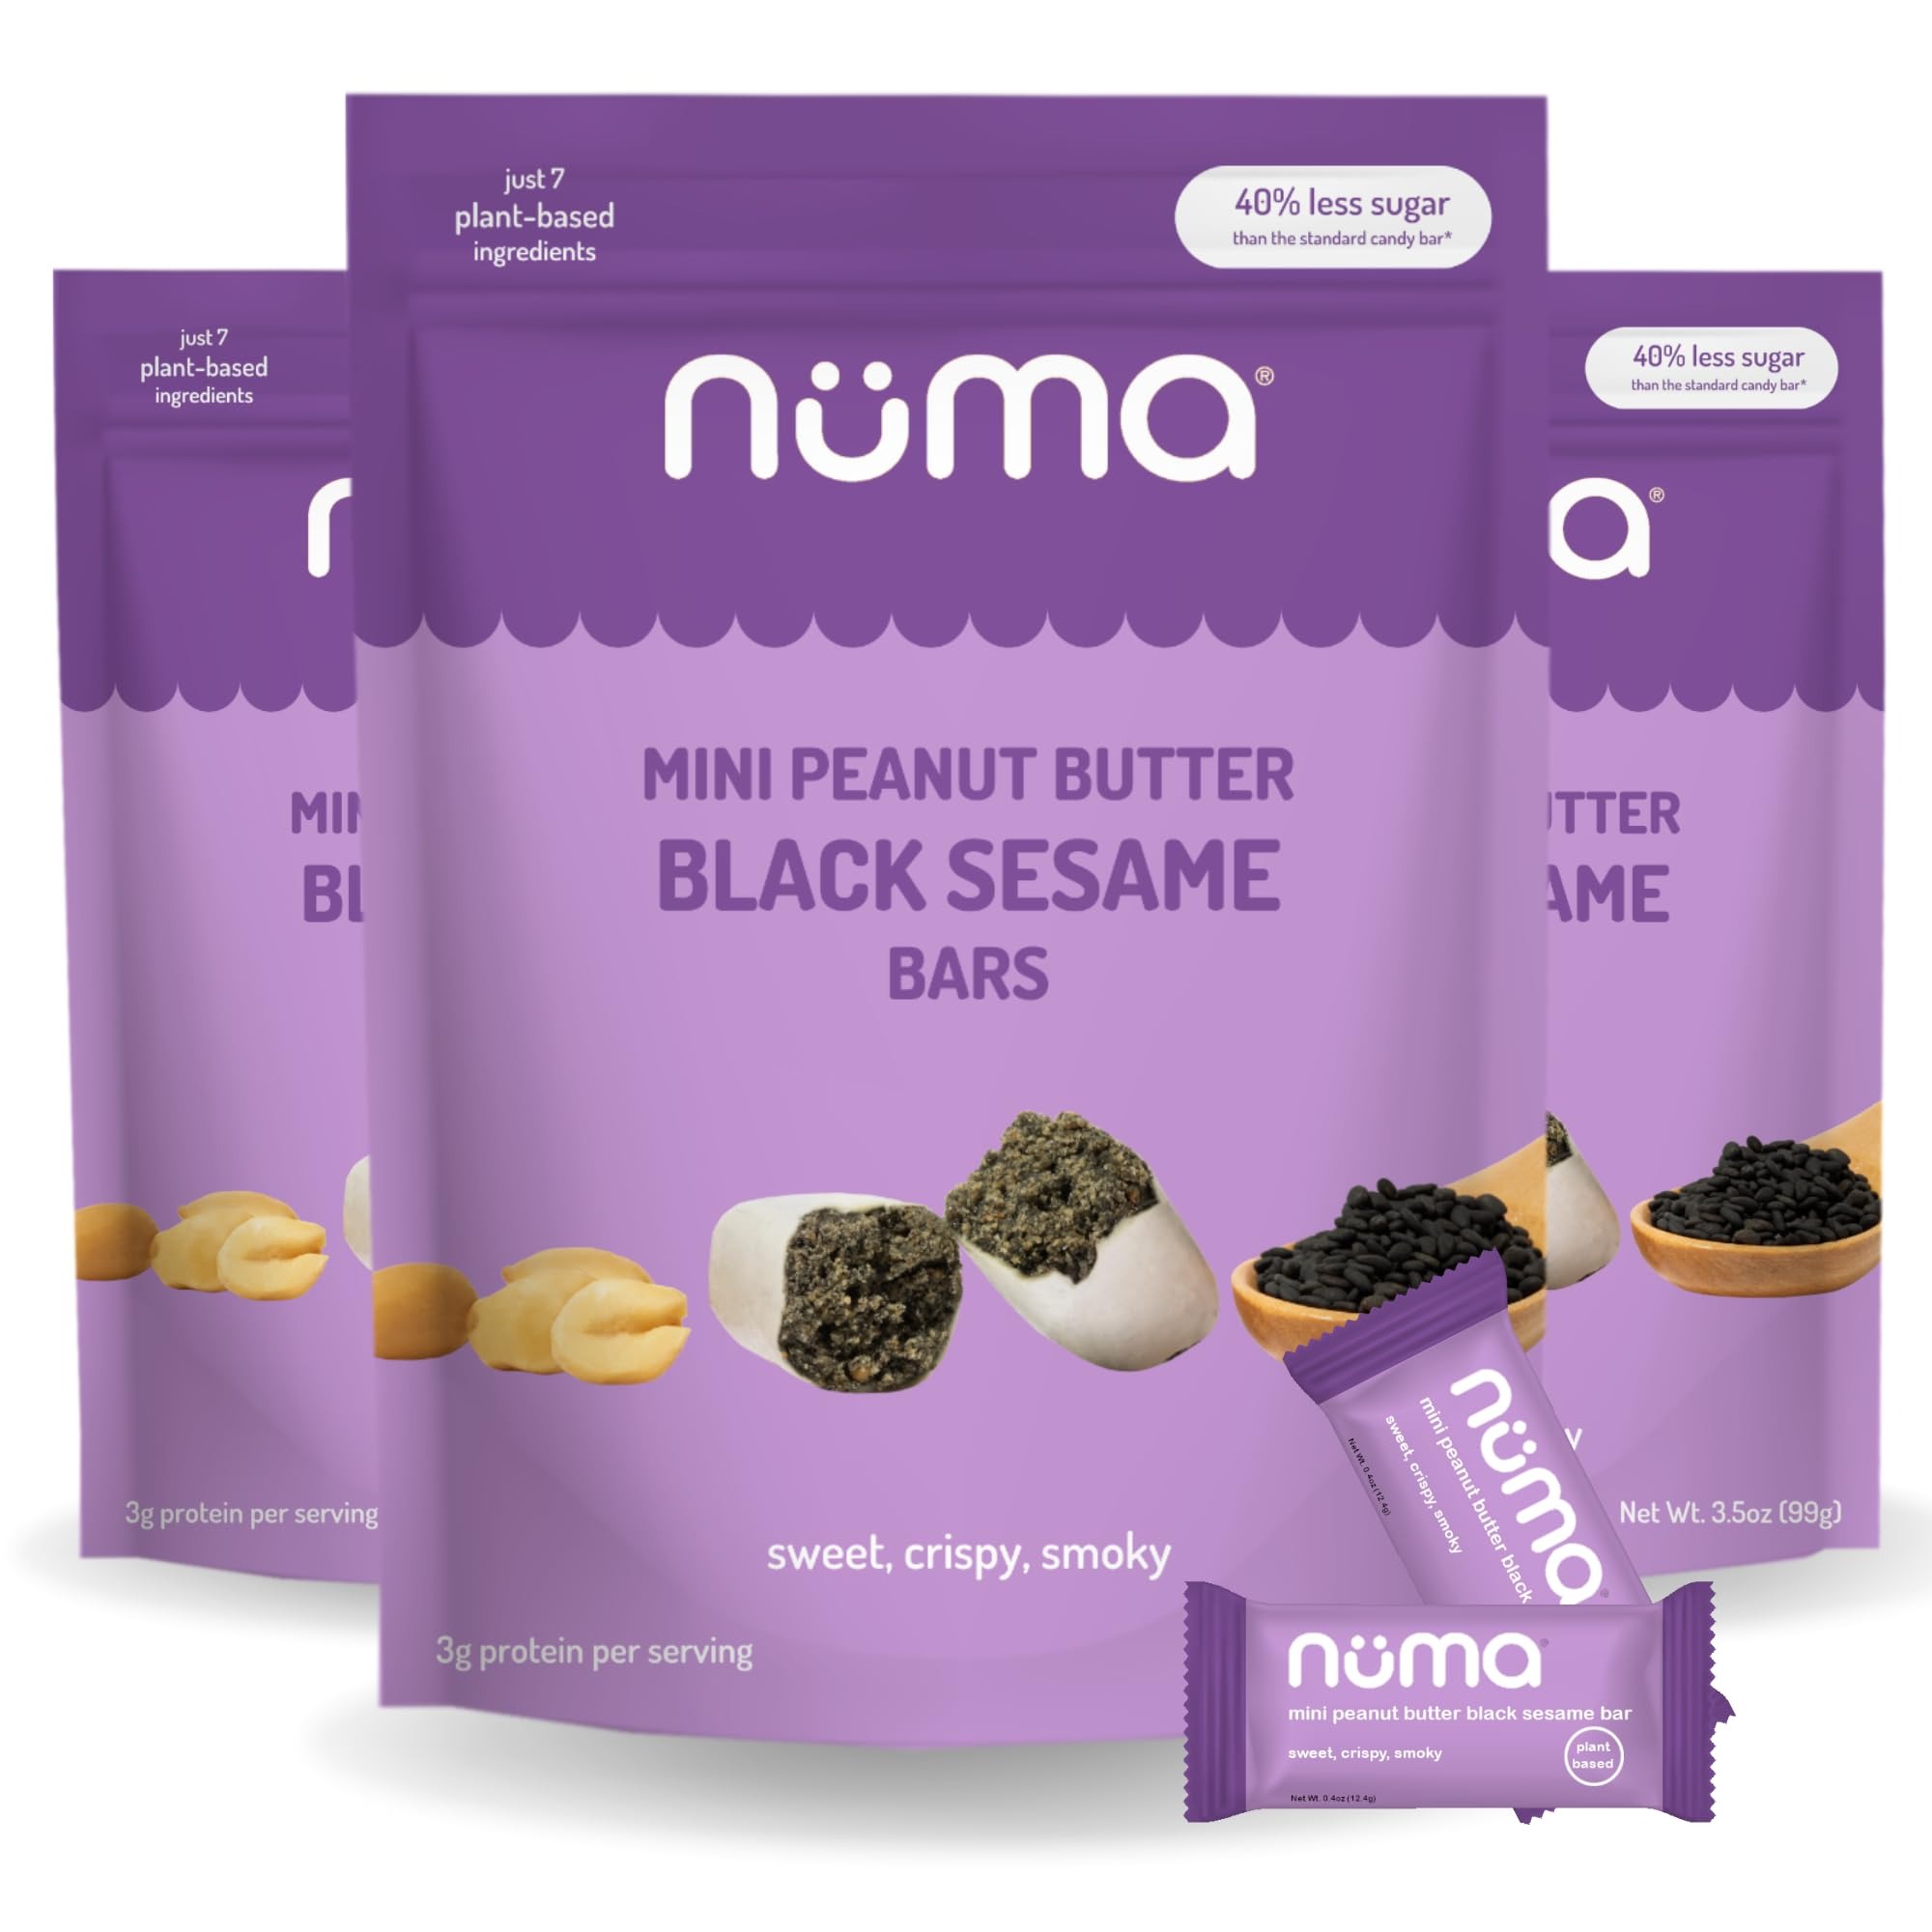
Item Name: Mini Peanut Butter Black Sesame Bars – Vegan, Low Sugar, High Protein, Low Calorie, All Natural, Gluten Free – Crunchy Plant Based Snack – 3 Bags with 10 Individually Wrapped Pieces
Bullet Point 1: HEALTHY, CRUNCHY, DELICIOUS: Crunchy with a smooth and nutty finish! Inspired by popular crispy Asian peanut candy but made with just six simple and natural ingredients, 40% less sugar and 200% more protein than your typical candy bar. Mostly real roasted peanuts and black sesame seeds and not much else.
Bullet Point 2: A TRADITIONAL RECIPE 80+ YEARS IN THE MAKING: The small batch processes used to make our mini PB bars has taken decades to perfect. Our heritage-inspired delights are a perfect better-for-you alternative for some of your favorite candies (Reeses, Payday, Peanut butter cups, Xu Fu Ji Chinese Candy)
Bullet Point 3: CONVENIENT TRAVEL, OFFICE OR GYM SNACK: Our individually wrapped candies are a great pick-me-up for travel, work, school/college, workouts, hiking or backpacking, or lunch. Numa mini PB bars are low calorie and easily enjoyed by both kids and adults.
Bullet Point 4: GREAT GIFT TREATS: Whether it’s for the holidays (Christmas, Thanksgiving, Easter, Valentine’s Day, Halloween), a life event (birthday gifts & care packages), parties, or a simple gathering, people love trying and discovering something new for a sweet treat!
Bullet Point 5: WOMEN OWNED AND FAMILY OPERATED: Started and run by a mother daughter duo, Numa reimagines traditional Asian snacks for the health-conscious sweet tooth.
Product Description: Numa means daughter and mother in Chinese as our story started in my mother’s kitchen, where only fresh, delicious, and nutritious food can be found and nothing artificial. Inspired by a timeless Asian treat from her childhood, Asian crispy peanut candy, and faced with the challenge of satisfying her child’s sweet tooth in a healthier manner, my mother reimagined a traditional recipe with a modern take. Today, we are proud to introduce these guilt-free, subtly sweet snacks that are perfect whenever you may go!
Value: 3.0
Unit: Count

Price: 16.12